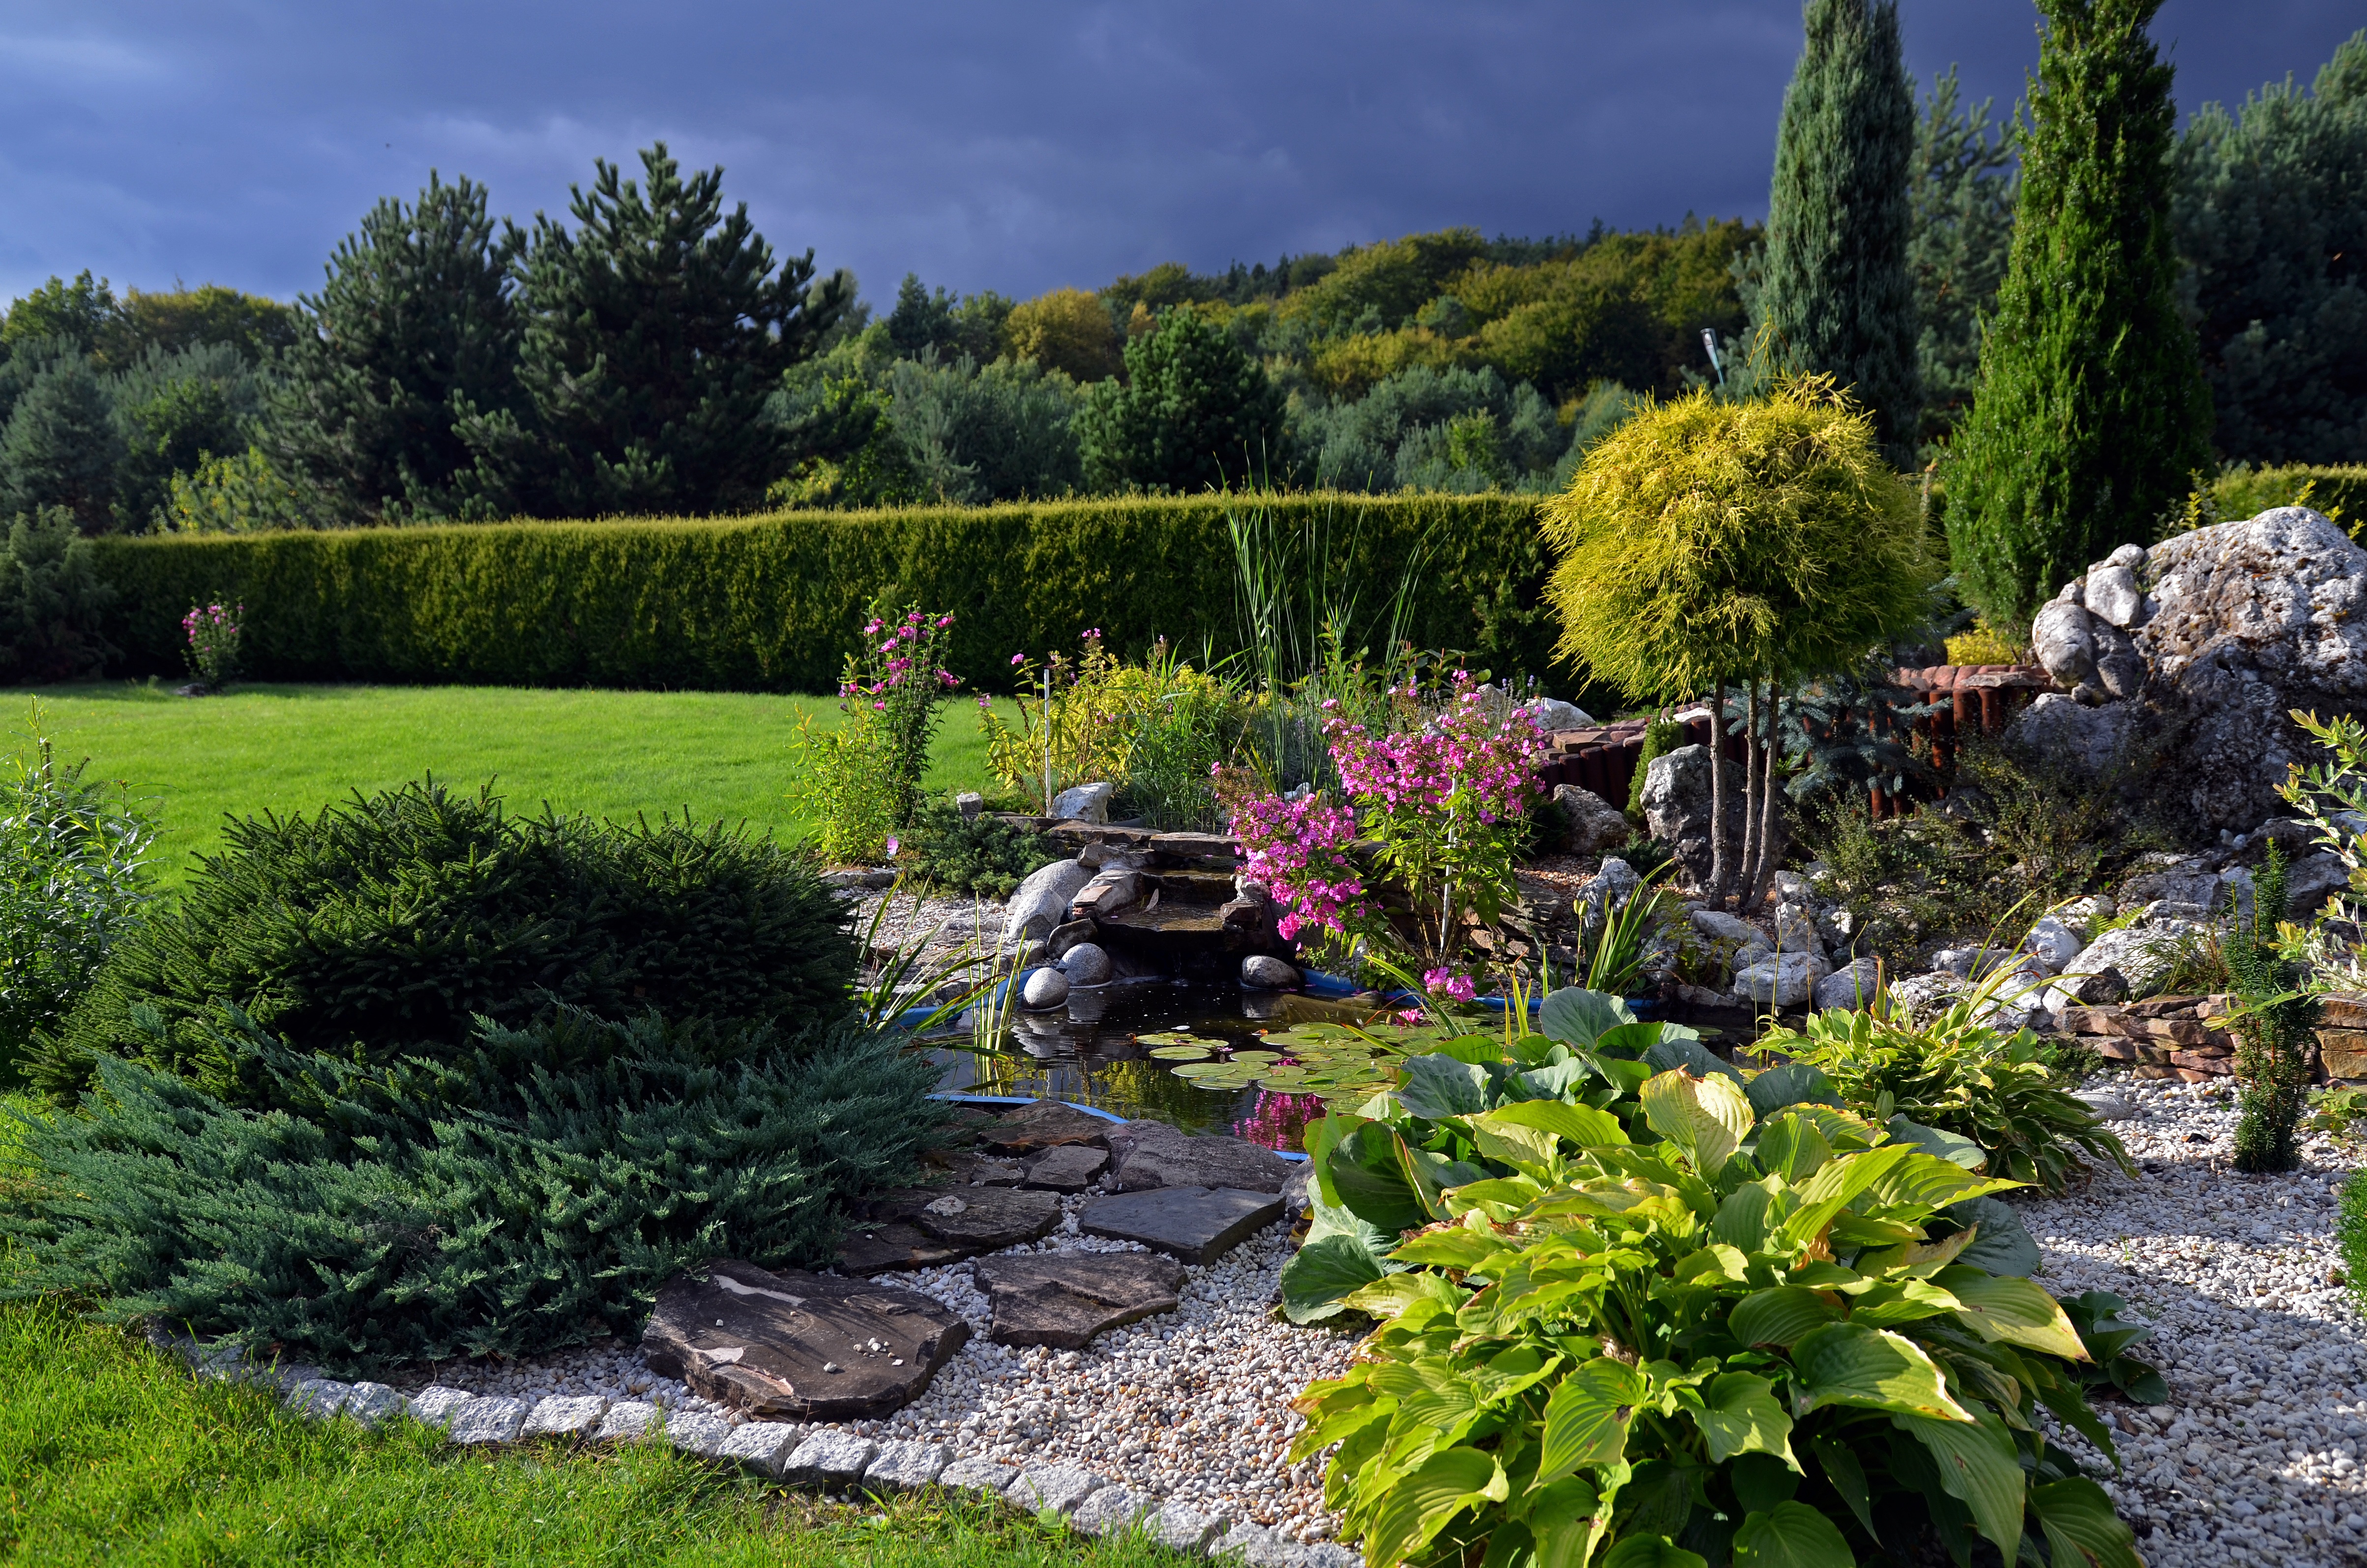
landscape, lawn, flower, pond, backyard, botany, garden, landscaping, vegetation, shrub, botanical garden, woodland, yard, rockery, landscape architect